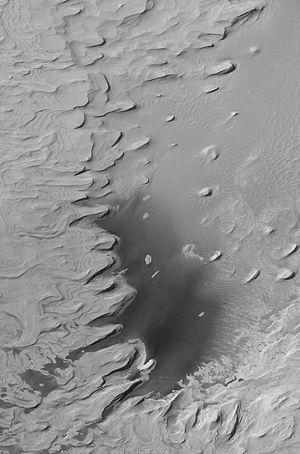
Schiaparelli est un vaste cratère d'impact de 471 km de diamètre traversant l'équateur de la planète Mars et situé par 2,7° S et 16,7° E.
Mars Global Surveyor, également désignée par son sigle MGS, est une mission spatiale développée par le centre JPL de la NASA qui a étudié de 1997 à 2006 l'atmosphère et la surface de la planète Mars en circulant sur une orbite héliosynchrone autour de celle-ci. La sonde spatiale devait répondre aux nombreuses interrogations soulevées par les données collectées dans le cadre du programme Viking lancé 20 ans auparavant portant sur l'histoire de la planète, la structure de sa surface et de son atmosphère ainsi que sur les processus dynamiques encore à l’œuvre.